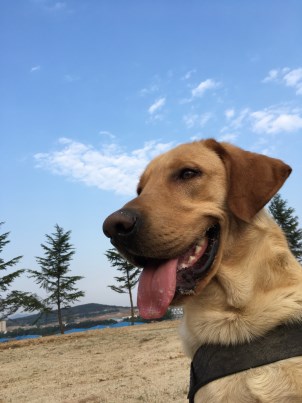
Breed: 3580-n000122-Labrador_retriever